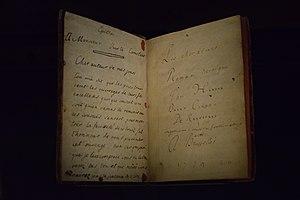
«
Benjamin Constant de Rebecque, né à Lausanne le 25 octobre 1767 et mort à Paris le 8 décembre 1830, inhumé au cimetière du Père-Lachaise, est un romancier, homme politique, et intellectuel français d'origine vaudoise.